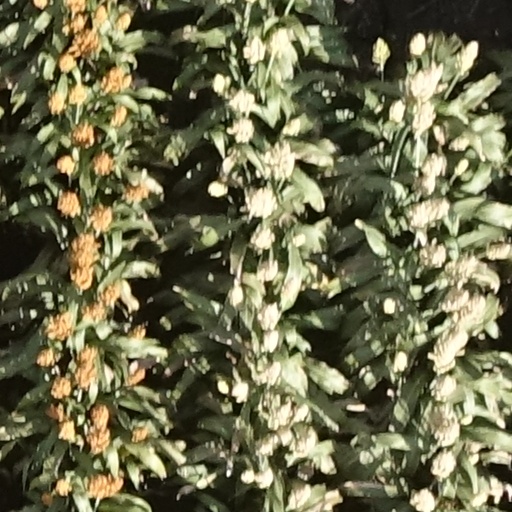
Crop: sorghum